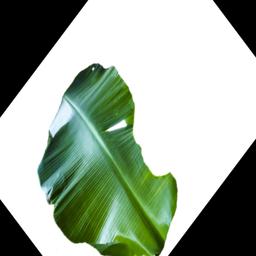
Label: BHIMKOL